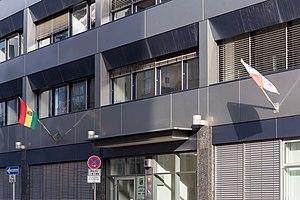
Ambassades de Bolivie et du Panama à Berlin, Wichmannstraße 6.